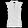
Label: Shirt